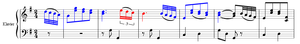
Une sonate pour piano est une sonate pour piano seul. Cette forme de musique instrumentale offre un cadre pour l'expression de pensées musicales souvent opposées. Elle est formée de plusieurs mouvements, chacun pouvant à son tour être structuré en phrases. Elle se développe au cours du XVIIᵉ siècle à partir d'autres formes musicales, comme genre d'œuvre pour un instrument à clavier. Elle reçoit sa première forme codifiée de Joseph Haydn. Pendant plus de 150 ans, elle restera une des formes centrales de la musique pour piano, avec des changements de forme internes et externes. Les sonates pour piano de Beethoven représentent un sommet du genre. Dans le romantisme, elles changent fortement dans leur contenu et leur forme, et disparaissent à vue d'œil au plus tard au début du XXᵉ siècle avec l'arrivée de la musique atonale. Le concept théorique de sonate a été ultérieurement élaboré en musicologie par abstraction à partir de quelques œuvres, mais, dans sa simplification, ne correspond largement pas à la réalité musicale.